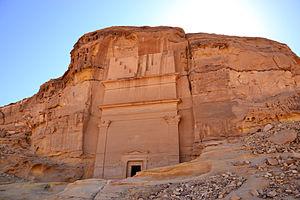
Madâin Sâlih ou Madain Saleh est un lieu situé au nord-ouest de l'Arabie saoudite. On y trouve les vestiges de la cité nabatéenne d'Hégra sur environ 500 hectares de désert.
La culture de l'Arabie saoudite est codifiée par la religion et des principes moraux hérités d'une longue tradition culturelle arabe et musulmane.